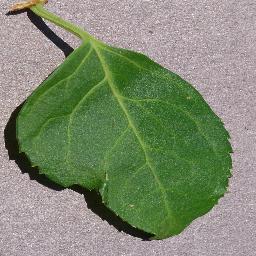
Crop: cherry
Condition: (including_sour)_healthy